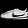
Label: Sneaker